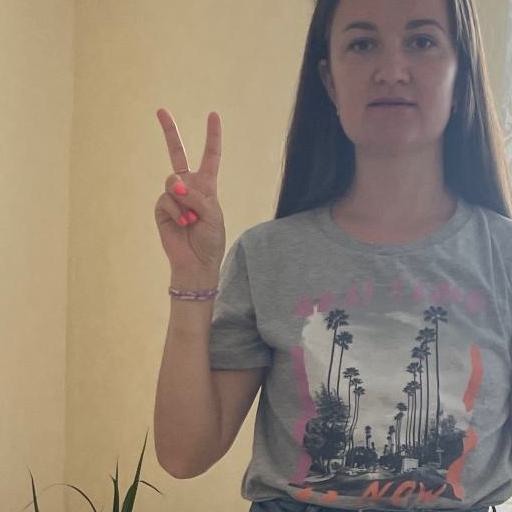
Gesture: peace